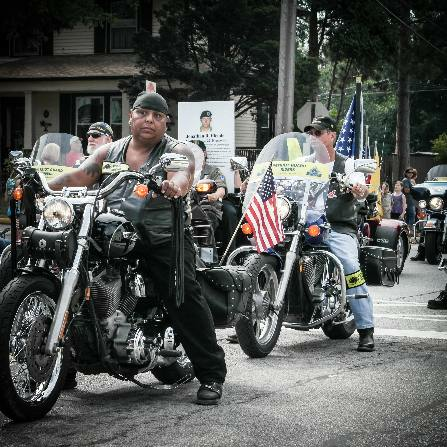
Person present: Yes